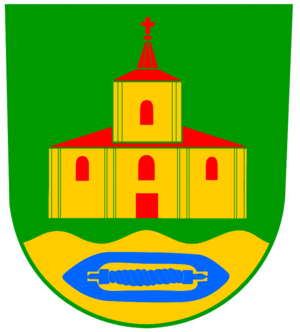
Bystré est une commune du district de Rychnov nad Kněžnou, dans la région de Hradec Králové, en République tchèque. Sa population s'élevait à 259 habitants en 2017.